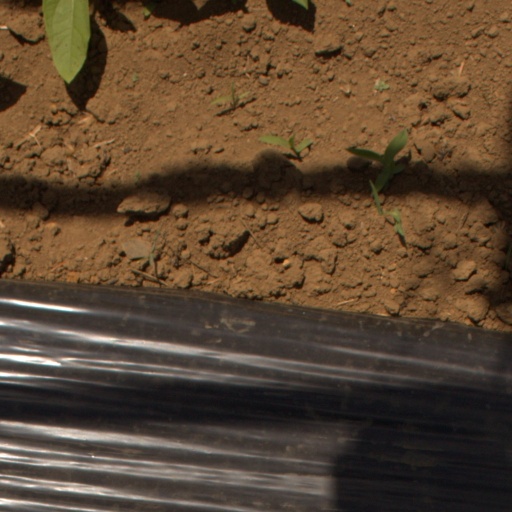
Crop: Jerusalem artichoke